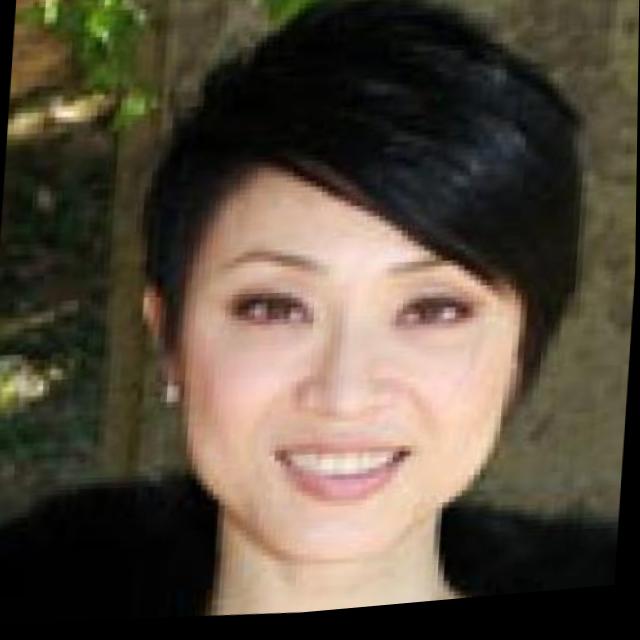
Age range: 21-44